Takojima Station

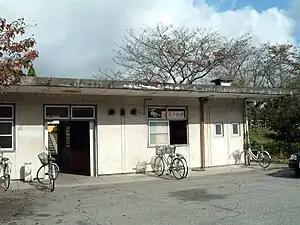
Station building, November 2004

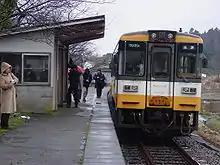
Platform and train, February 2005

This station was opened on September 21, 1964, by Japanese National Railways as the terminus of the Noto Line. After the privatization of JNR on April 1, 1987, the station as well as the line was operated by West Japan Railway Company, which transferred the line and the station to Noto Railway on March 25, 1988.